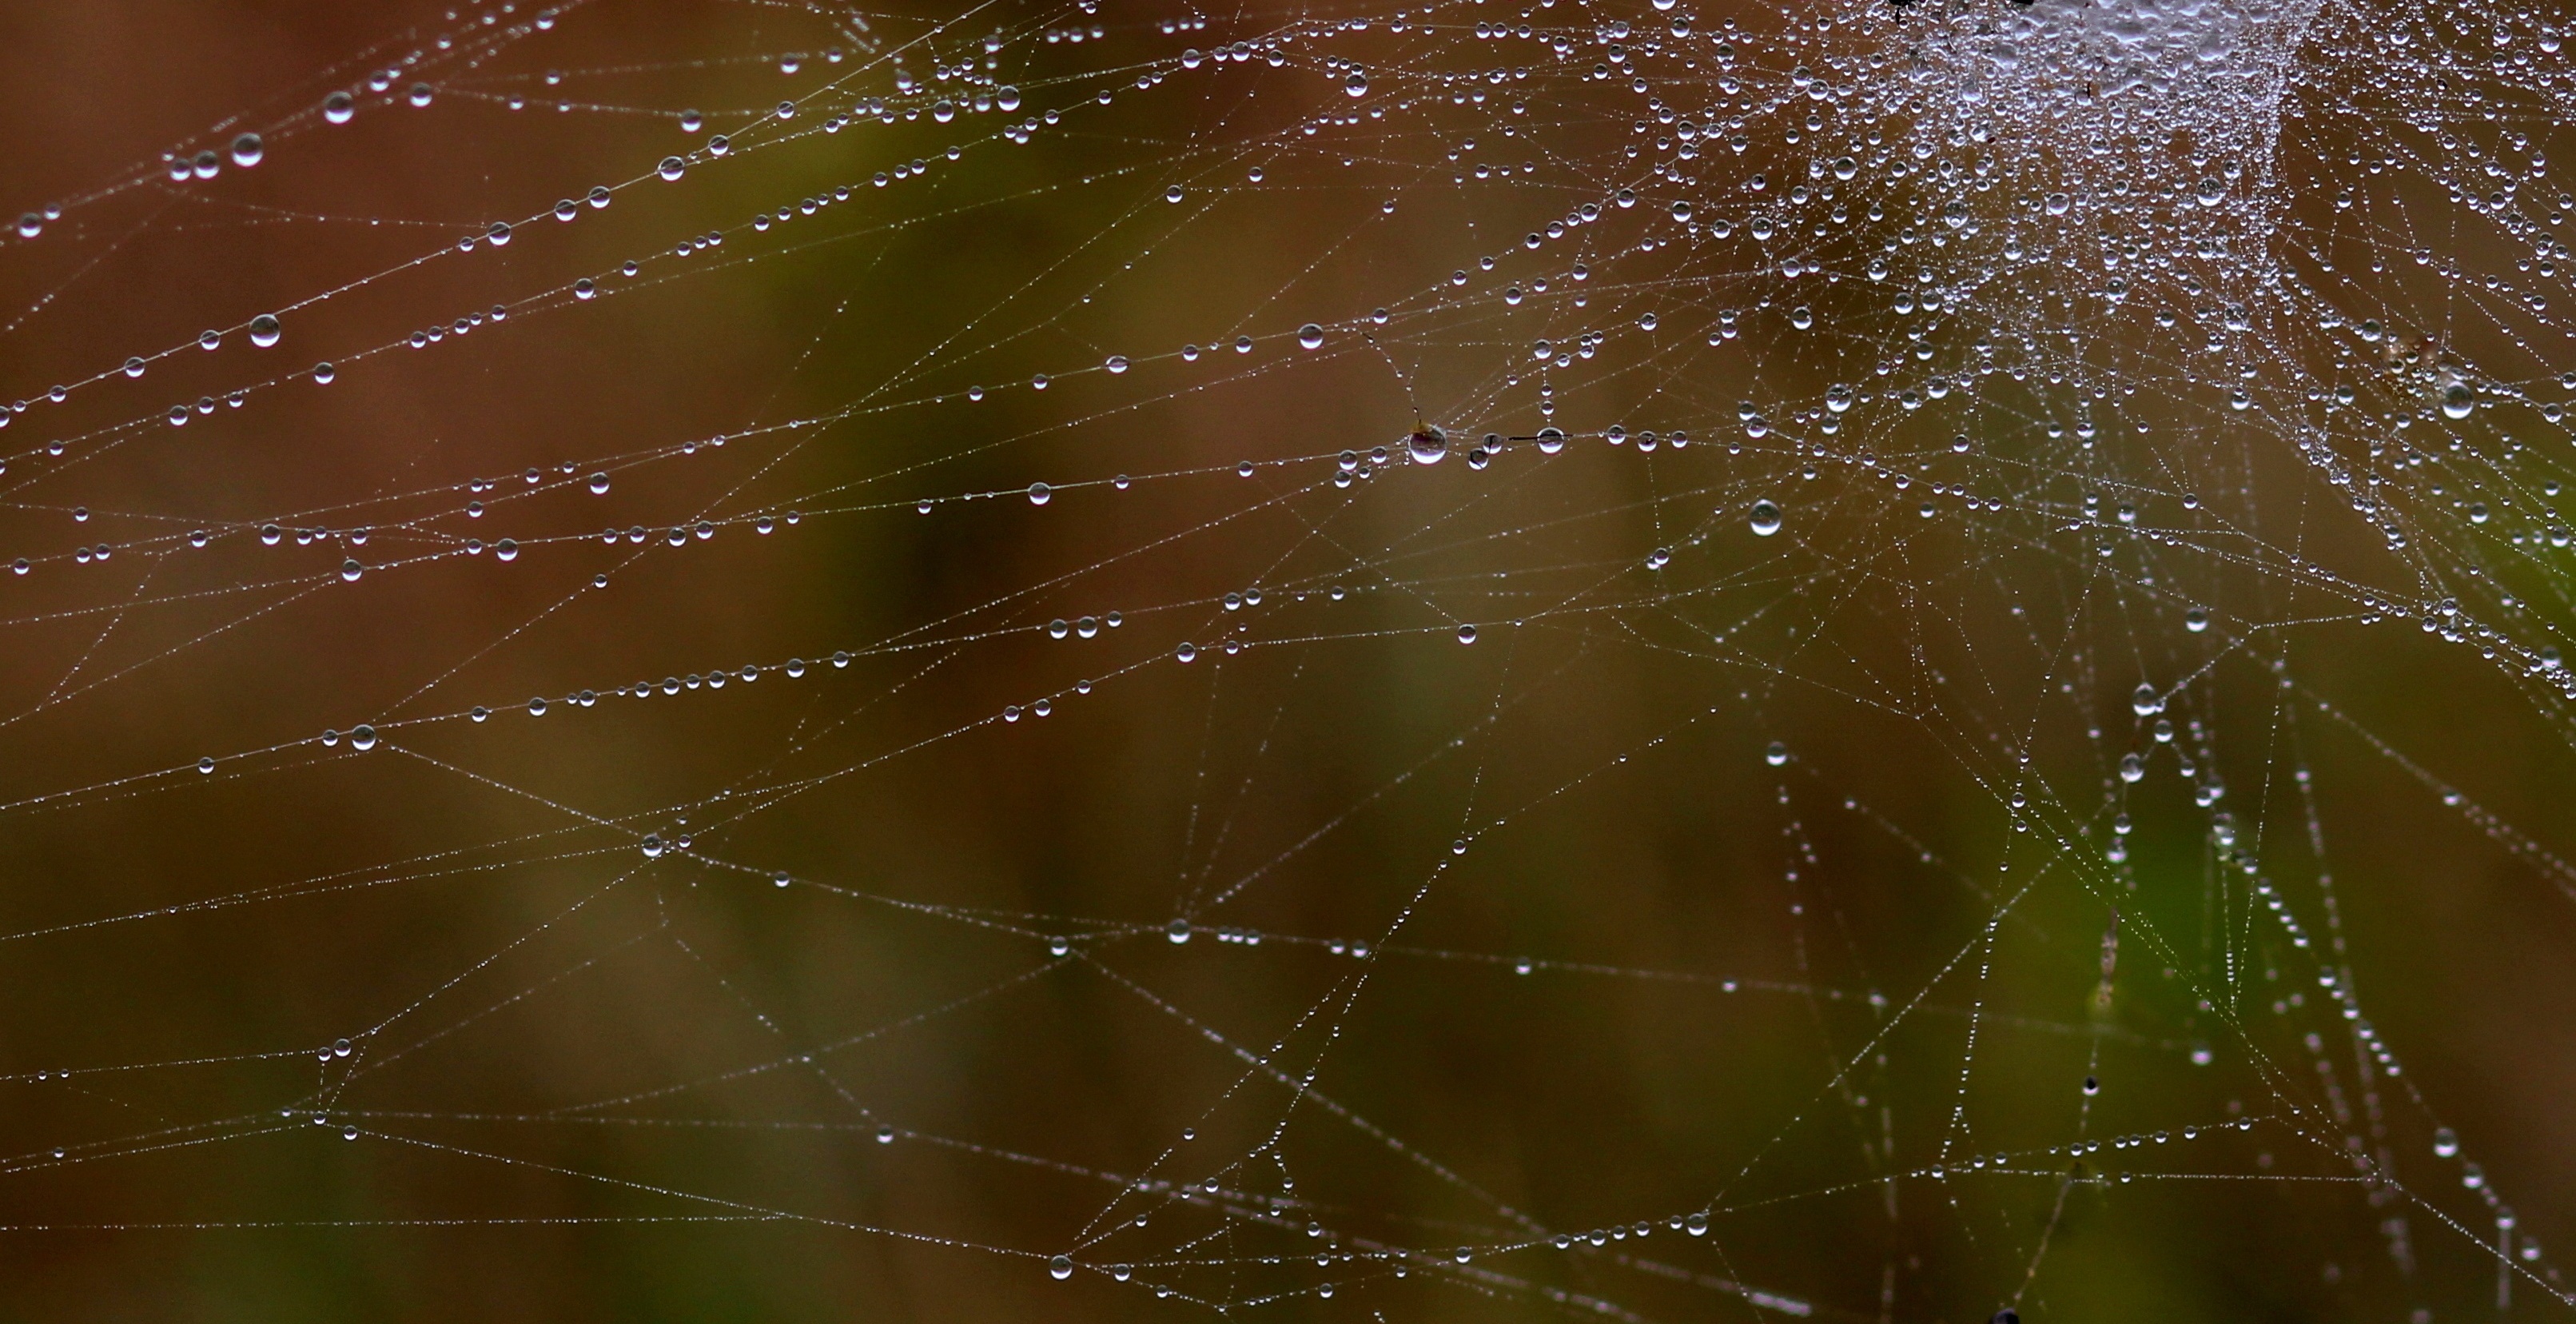
water, nature, dew, fauna, material, invertebrate, spider web, spider, place, arachnid, drops, moisture, macro photography, arthropod